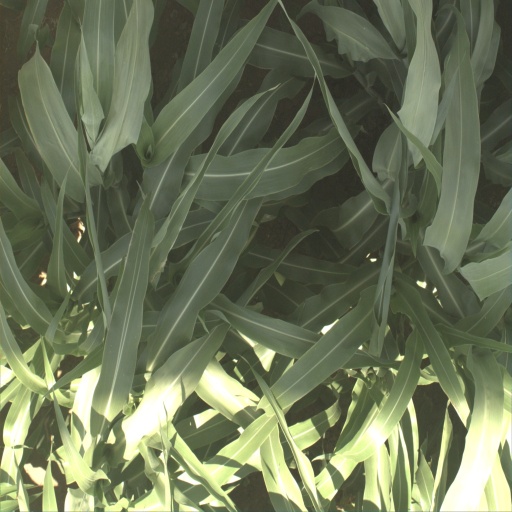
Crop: sorghum